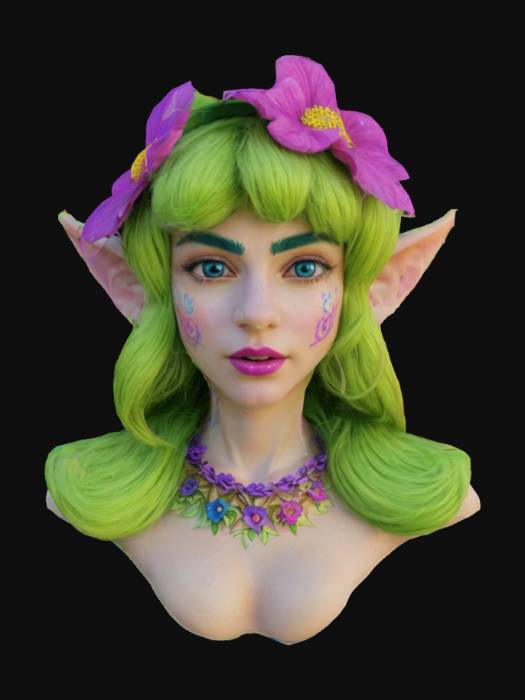
미적 점수 (1~10점): 6